American Postal Workers Union

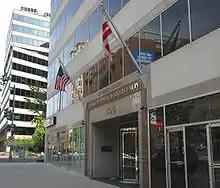
The APWU headquarters at 1300 L Street NW in Washington, D.C.

Postal workers in the United States first won collective bargaining rights after the U.S. postal strike of 1970. Two organizations of postal clerks emerged in the 1890s; they merged in 1899 into the United National Association of Post Office Clerks (UNAPOC).